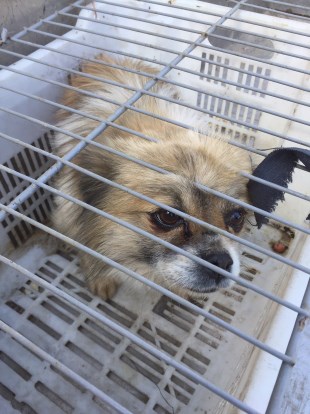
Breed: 3336-n000121-chinese_rural_dog